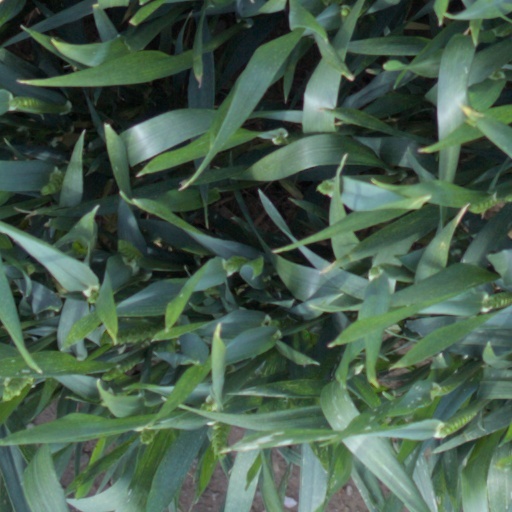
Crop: wheat